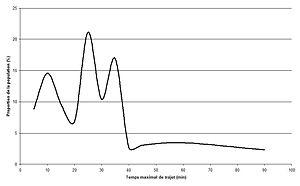
Répartition de la population de Hartford (Michigan) en fonction du temps de trajet maximal pour se rendre au travail.
Hartford est une ville du comté de Van Buren, dans l'État du Michigan.